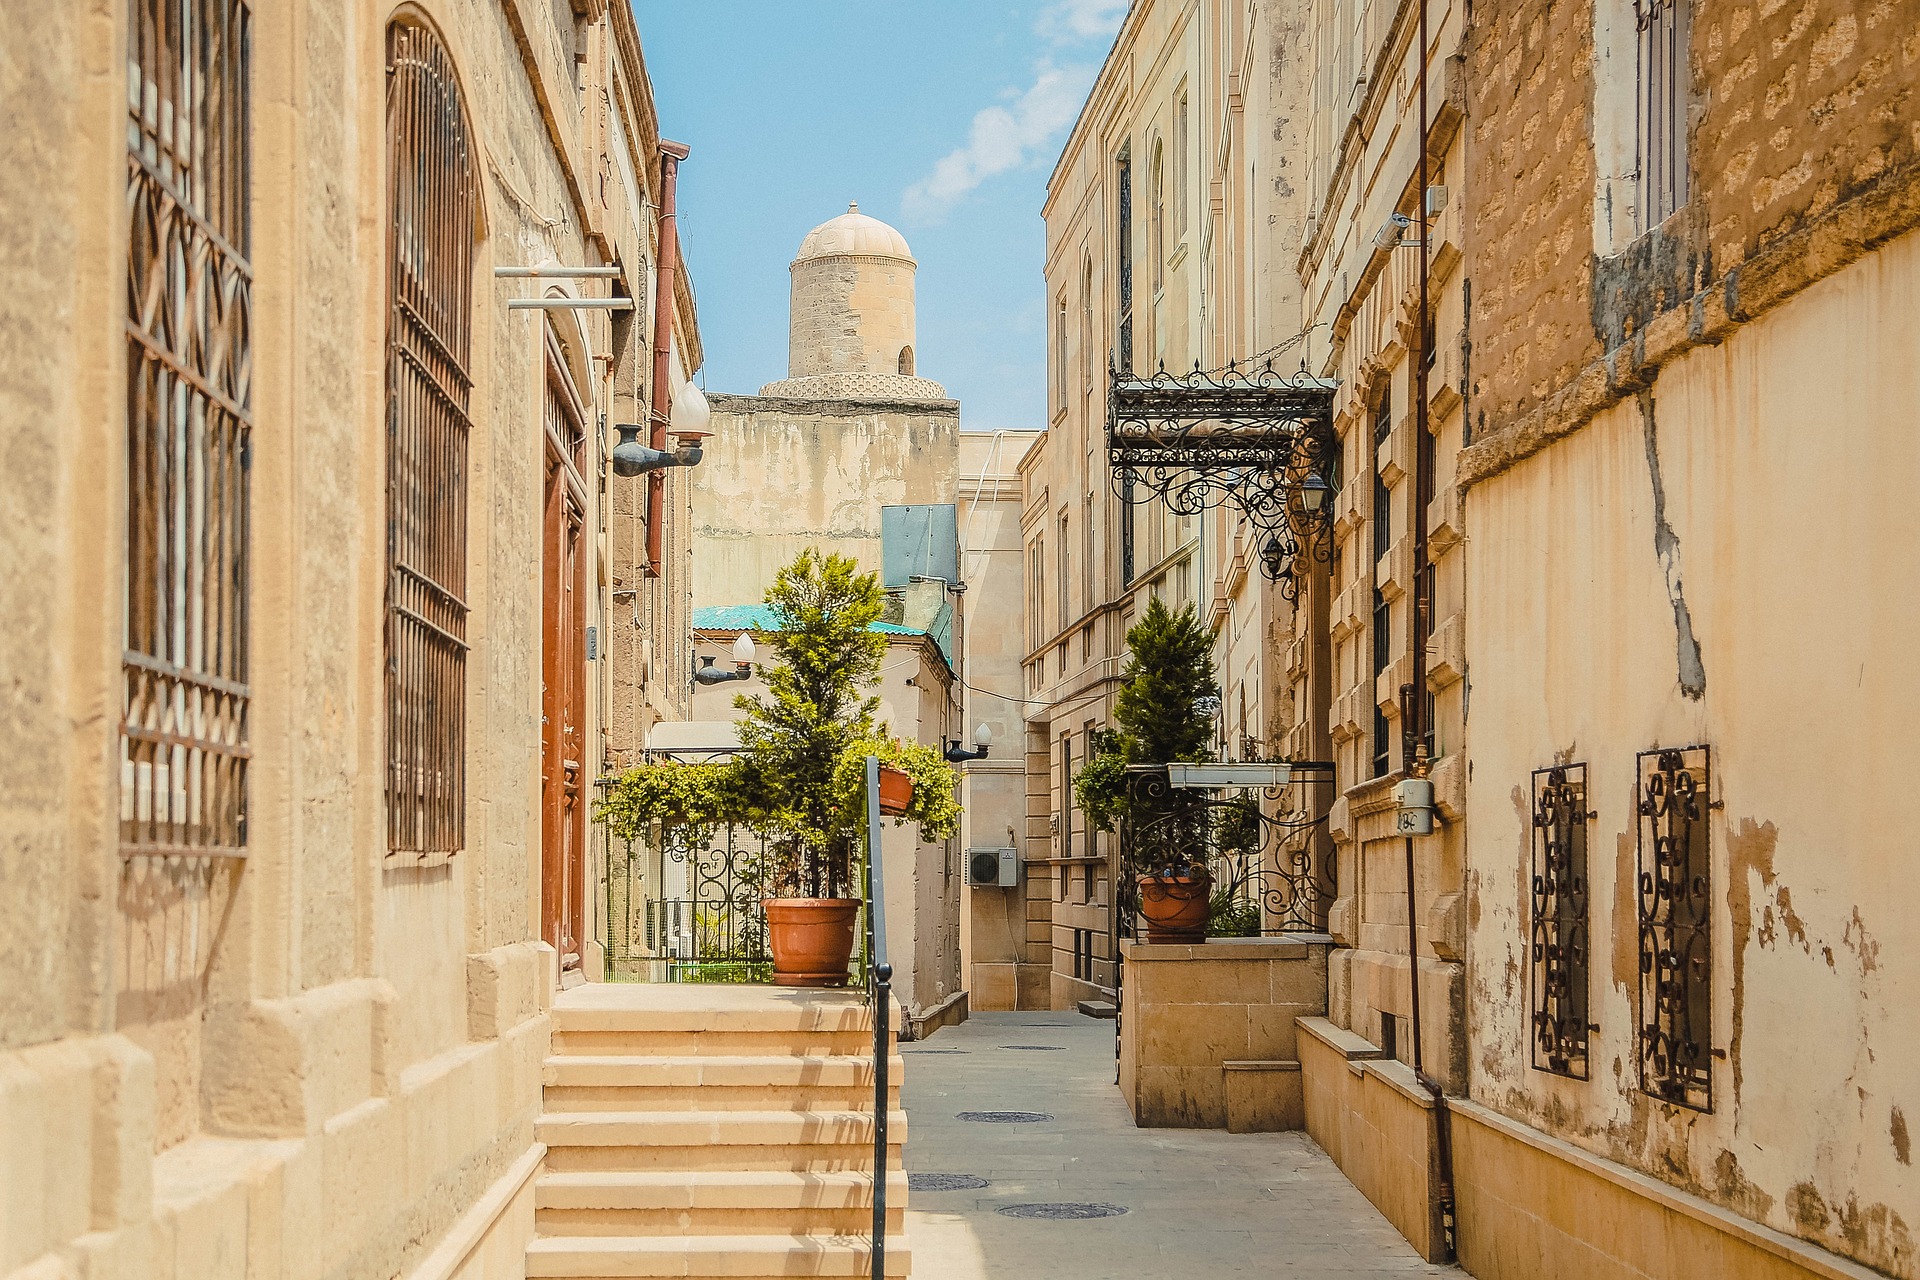
city, sky, plant, building, infrastructure, cloud, architecture, window, neighbourhood, beige, tree, road surface, flowerpot, road, stairs, facade, houseplant, alley, urban area, flooring, human settlement, art, urban design, landscape, arch, house, street, mixed use, ancient history, pedestrian, history, apartment, walkway, palm tree, town, cobblestone, downtown, historic site, tourism, village, medieval architecture, lane, column, vacation